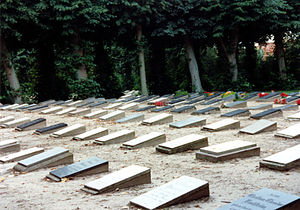
Gudsageren
Gravsten på Gudsageren
Gudsageren er Brødremenighedens kirkegård i Christiansfeld. Karakteristisk er alle gravene ens med en flad gravsten, der vender mod øst. Kvinderne ligger begravet til i den østlige del og mændene i den vestlige.